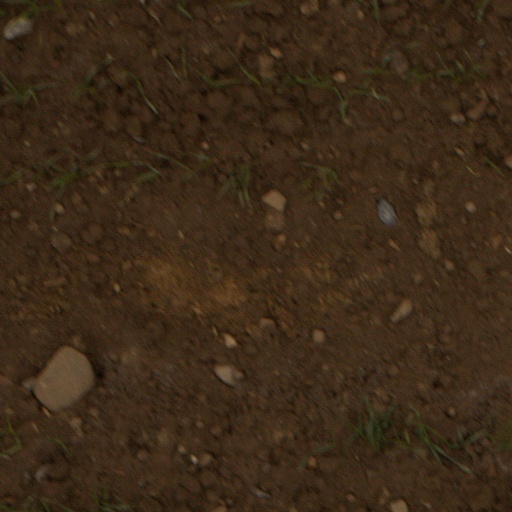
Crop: wheat